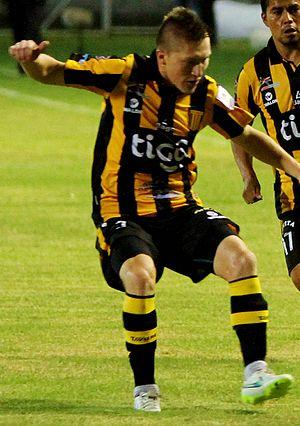
Alejandro Saúl Chumacero Bracamonte, né le 21 avril 1991 à La Paz, est un footballeur international bolivien qui évolue au poste de milieu de terrain.